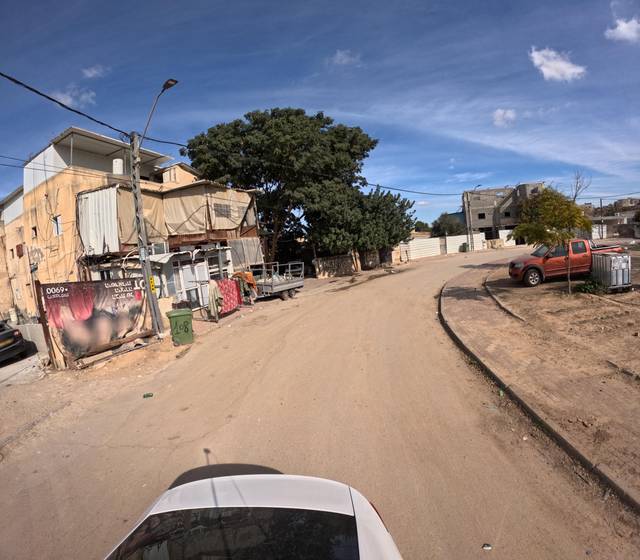
Region: Israel
Coordinates: 31.401, 34.748